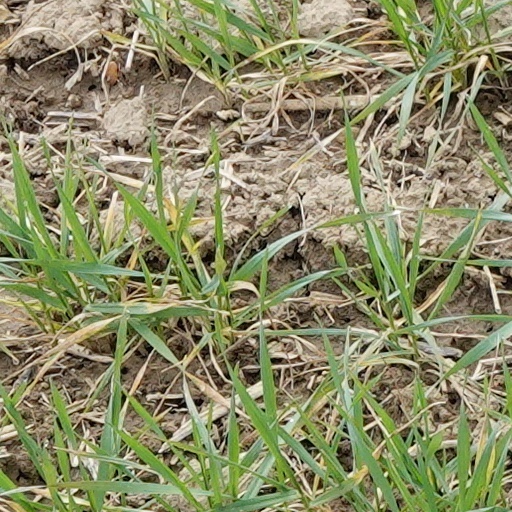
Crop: wheat